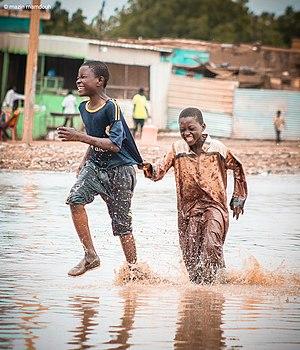
Le climat du Soudan est un climat principalement sec. Il est aride dans le nord, tandis qu'il est tropical dit de « savane », plus au sud. L'extrême sud-ouest est même tropical humide.